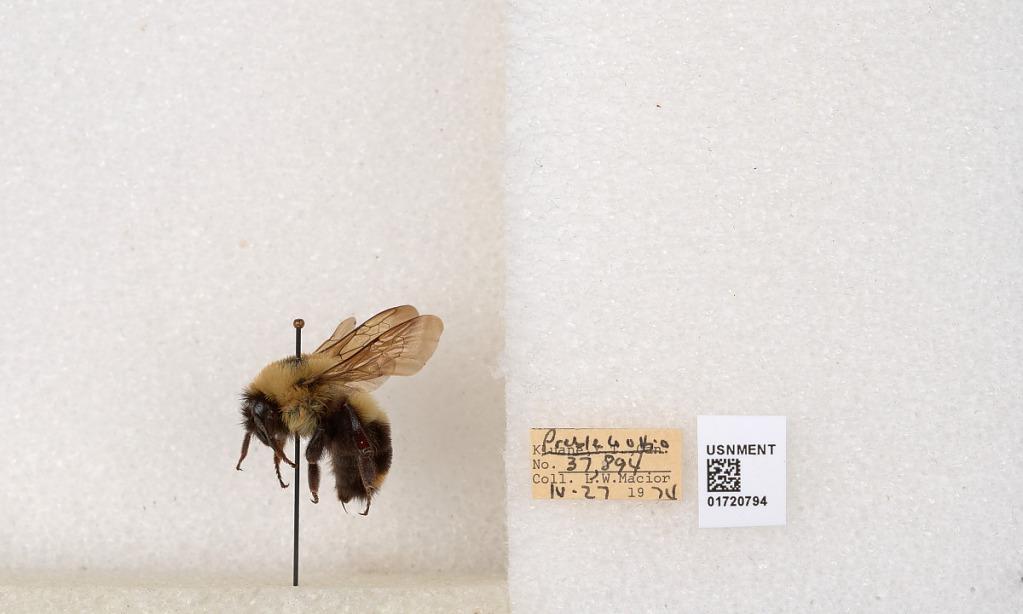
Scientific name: Bombus bimaculatus Cresson
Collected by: L. Macior
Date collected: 1974-4-27
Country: United States
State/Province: Ohio
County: Preble
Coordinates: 39.7416, -84.648